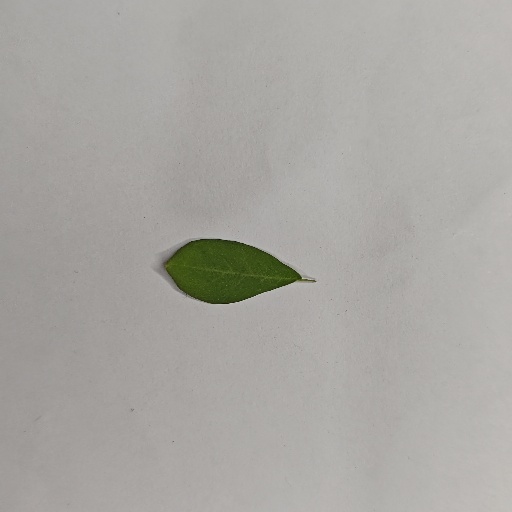
Species: Sojina
Leaf condition: Healthy Leaf